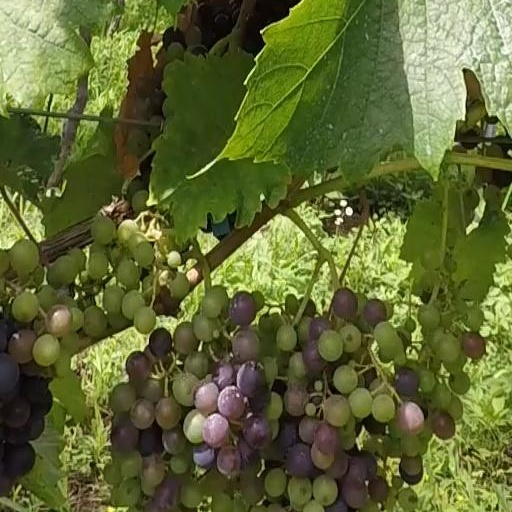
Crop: grape